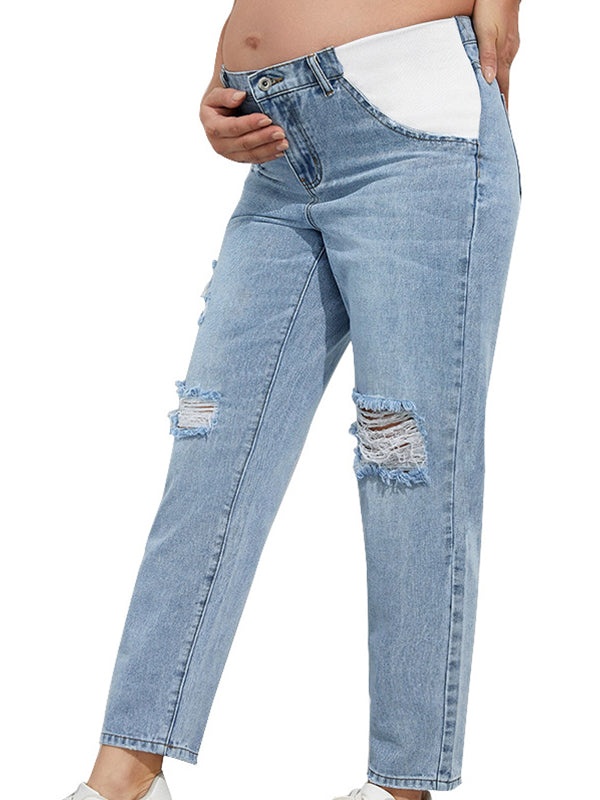
Straight Leg Comfy Stretch Low-Rise Ripped Distressed Denim Pregnancy Pants Casual Boyfriend Maternity Jeans Maternity
Size Chart Size Waist (cm) Hip (cm) Bottom_Length£¨cm£© S 86 102 97 M 90 106 98 L 96 114 99 XL 102 118 102 ? Occasion: Daily, going out, work Style: Casual Season: Spring, autumn, summer, winter Decoration: Ripped distressed denim Material: Denim Pattern: Solid color Waist type: Low-rise Panty type: Straight leg
Brand: Pnnil
Category: Apparel & Accessories > Clothing > Maternity Clothing > Maternity Pants > Jeans